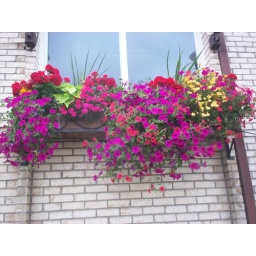
Flower box in our building at work.